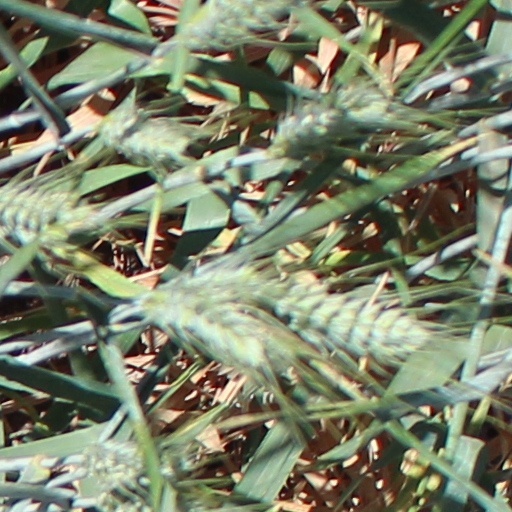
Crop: wheat